Morten Lund (investor)

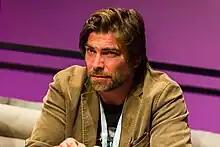
Morten Lund at the NEXT Berlin 2014

Morten Lund (born 3 April 1972) is an entrepreneur based in Copenhagen, Denmark who has founded or co-invested in more than 100 high-tech start ups in the last 15 years.